Andrei Pavlenko (footballer)

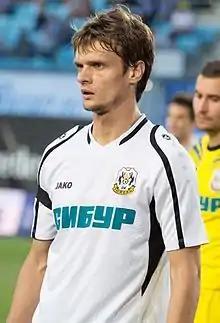
Pavlenko with Tyumen in 2016

Andrei Viktorovich Pavlenko (born 12 July 1986) is a Russian former professional football player.